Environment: real
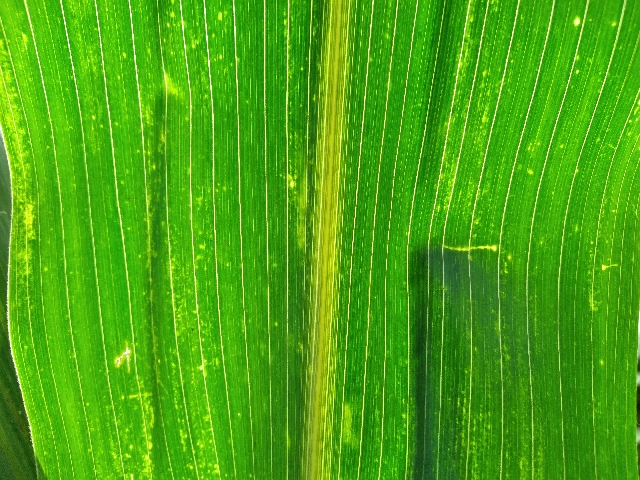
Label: lethal_necrosis